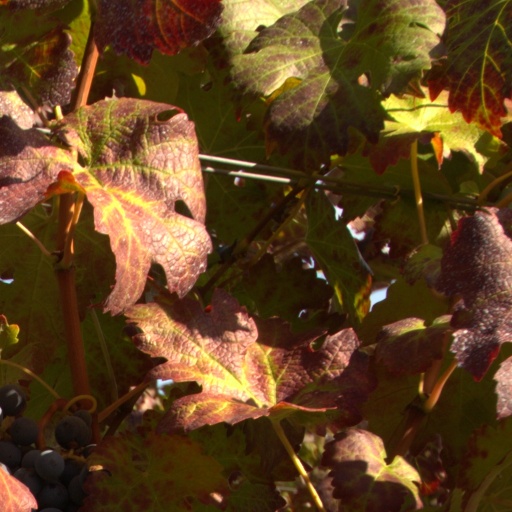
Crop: grape